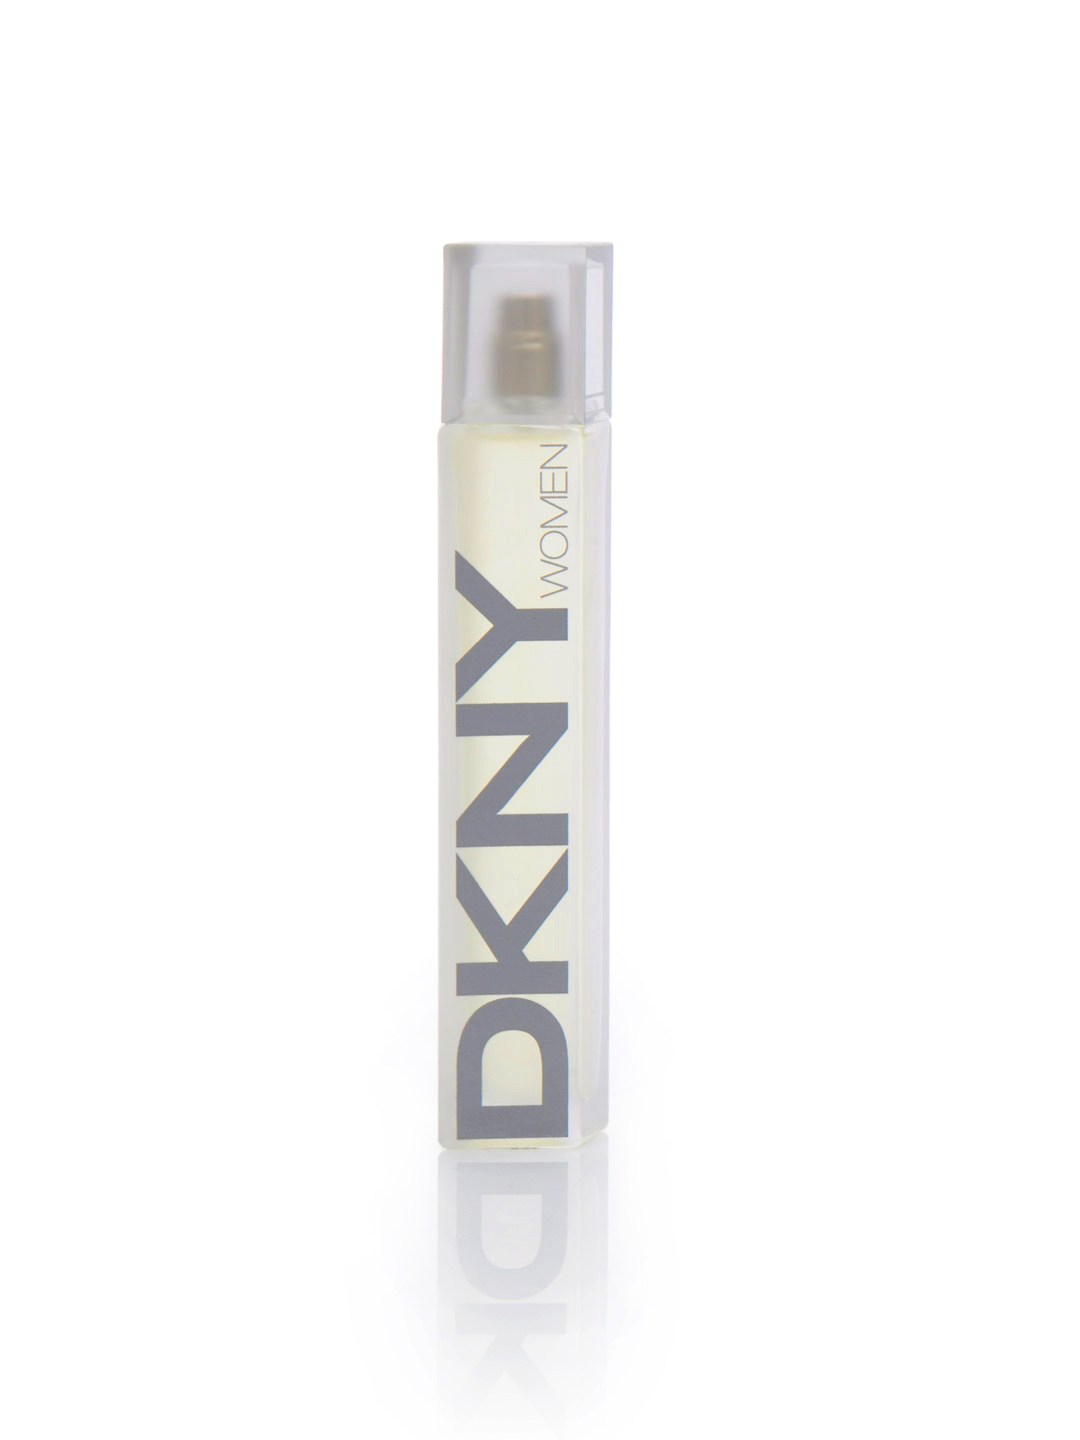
DKNY Women Perfume
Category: Personal Care / Fragrance / Perfume and Body Mist
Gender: Women
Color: Silver
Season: Spring 2017
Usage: Casual